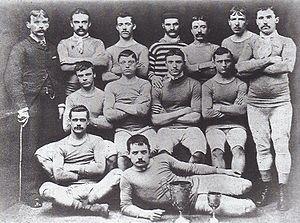
Le Blackburn Olympic Football Club est un club de football anglais basé dans la ville de Blackburn ayant existé entre 1878 et 1889. Même s'il n'a joué que pendant une dizaine d'années, le Blackburn Olympic a une place significative dans l'histoire du football anglais car il est le tout premier club du nord du pays et le premier club issu de la classe sociale des ouvriers à remporter une compétition nationale, la coupe d'Angleterre de football. Cette coupe n'avait été jusqu'alors remportée que par les équipes amateur issues des Home Counties. La victoire de l'Olympic marque un tournant dans la transition entre le football passe-temps pour des gentlemen issus des classes sociales élevée et le football professionnel.